Robert Louis Stevenson

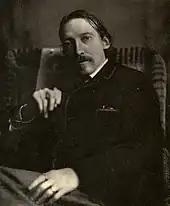

On 3 December 1894 Stevenson was talking to his wife and straining to open a bottle of wine when he suddenly exclaimed, "What's that?", then asked his wife, "Does my face look strange?", and collapsed. (Some sources have stated that he was, instead, attempting to make mayonnaise when he collapsed.) He died within a few hours, at the age of 44, possibly as the result of a brain haemorrhage. According to research published in 2000, Stevenson might have suffered from hereditary haemorrhagic telangiectasia (Osler-Rendu-Weber Syndrome). This would explain his chronic respiratory complaints, recurrent episodes of pulmonary haemorrhage, and his early death. It might also explain his mother's hitherto unreported but apparent stroke, at age 38 years.